Jean Lee (aircraftwoman)

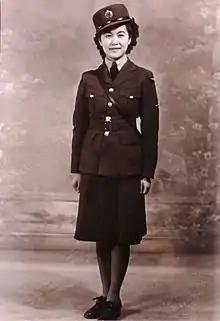
AC1 Jean Lee

Jean Suey Zee Lew (née Lee; July 26, 1924) is a Canadian veteran of World War II who was the only woman of Chinese-Canadian descent to serve in the Royal Canadian Air Force (RCAF). As a member of the RCAF Women's Division, Lee was stationed from 1942 to 1945 at the Royal Canadian Air Force Depot, Eastern Air Command, at Rockcliffe, Ontario.